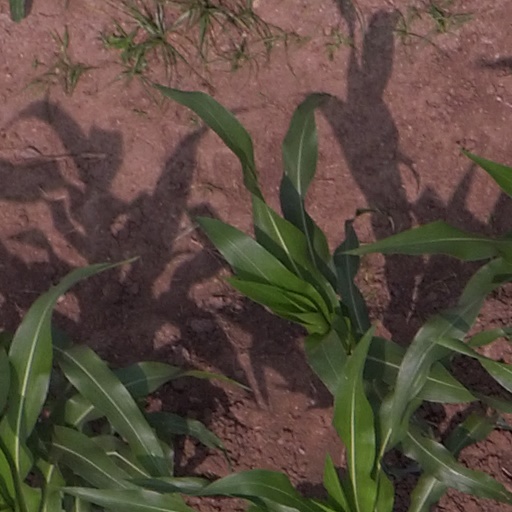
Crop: maize; corn